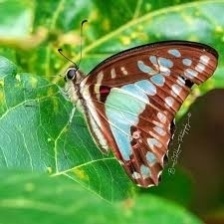
Species: GREAT JAY